Maria Nafpliotou

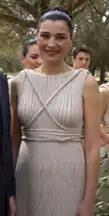

Maria Nafpliotou (born 19 June 1969) is a Greek actress. In addition to lead roles in Greek television and movies, she has delivered many leading roles on the stage, and is also a dancer.